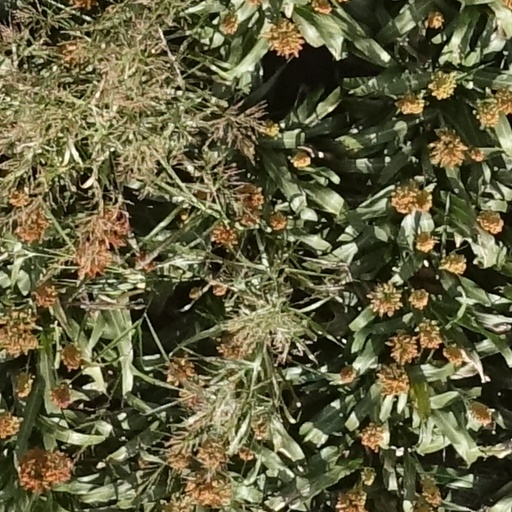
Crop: sorghum